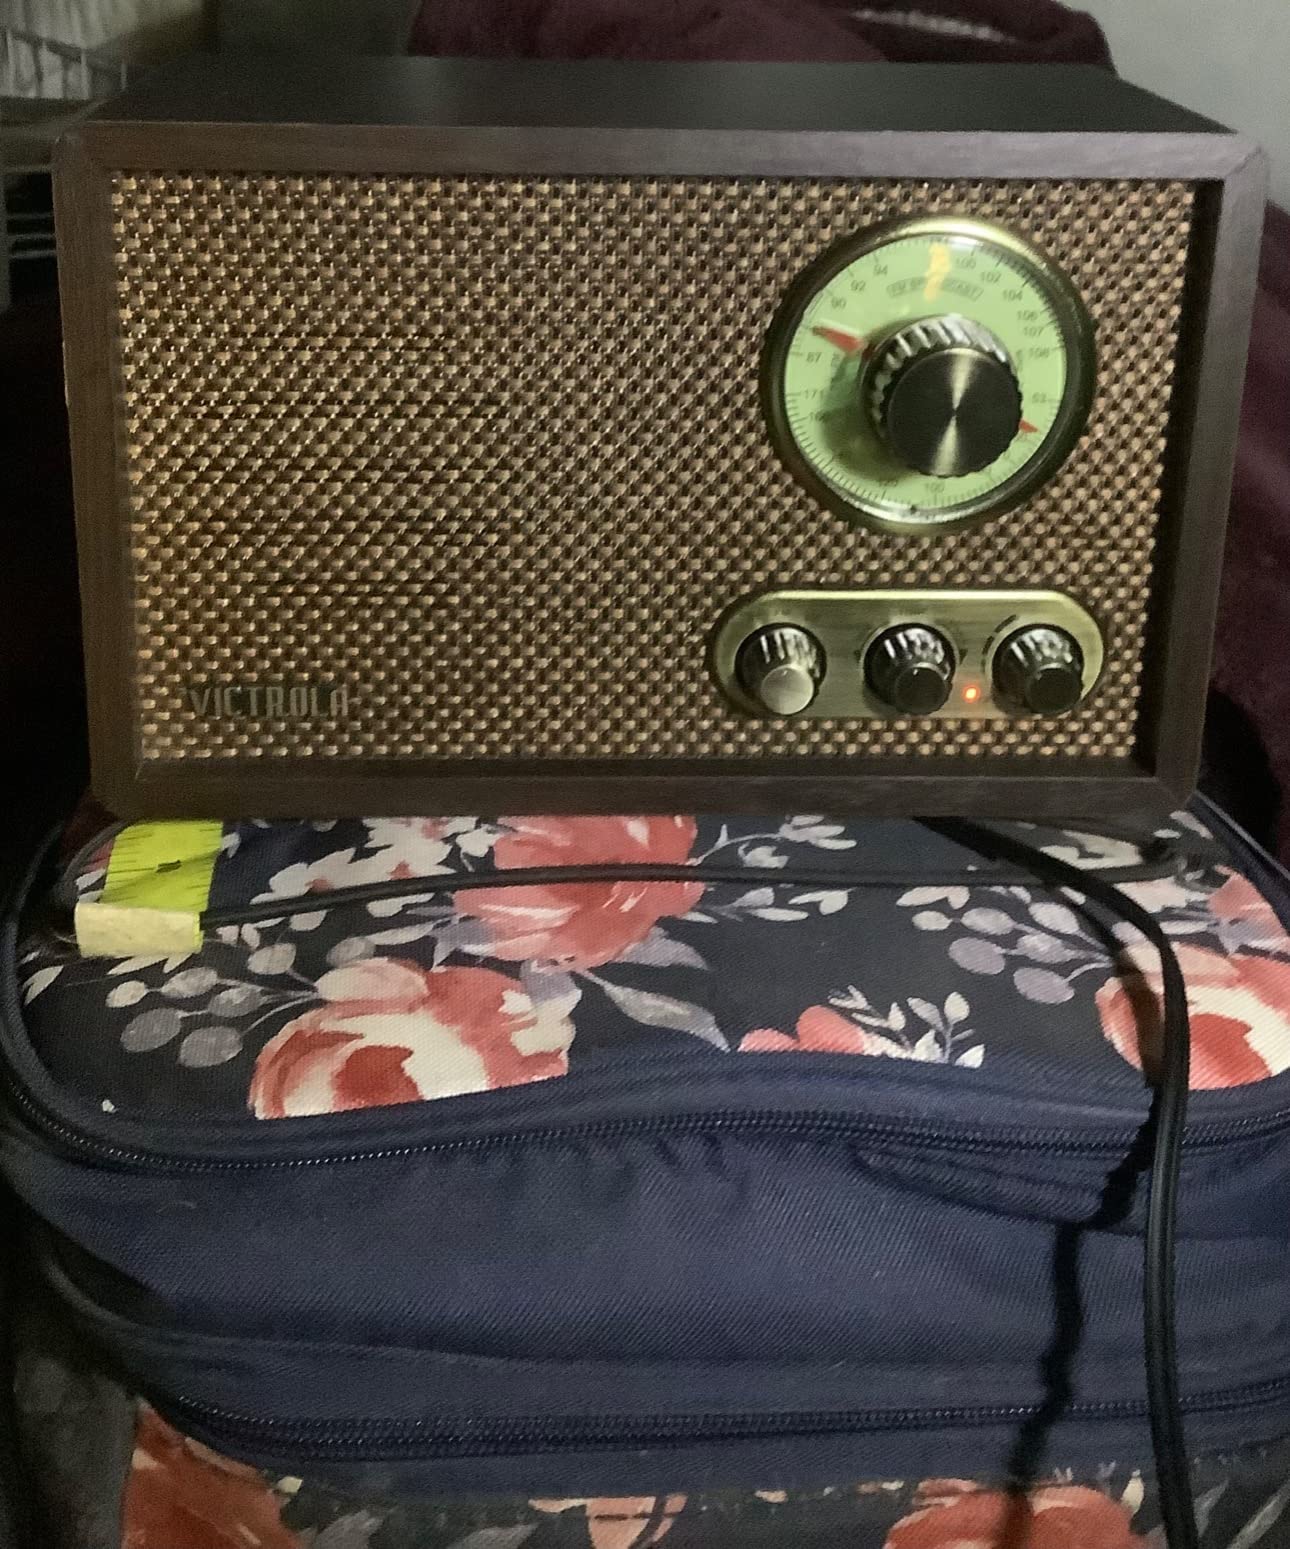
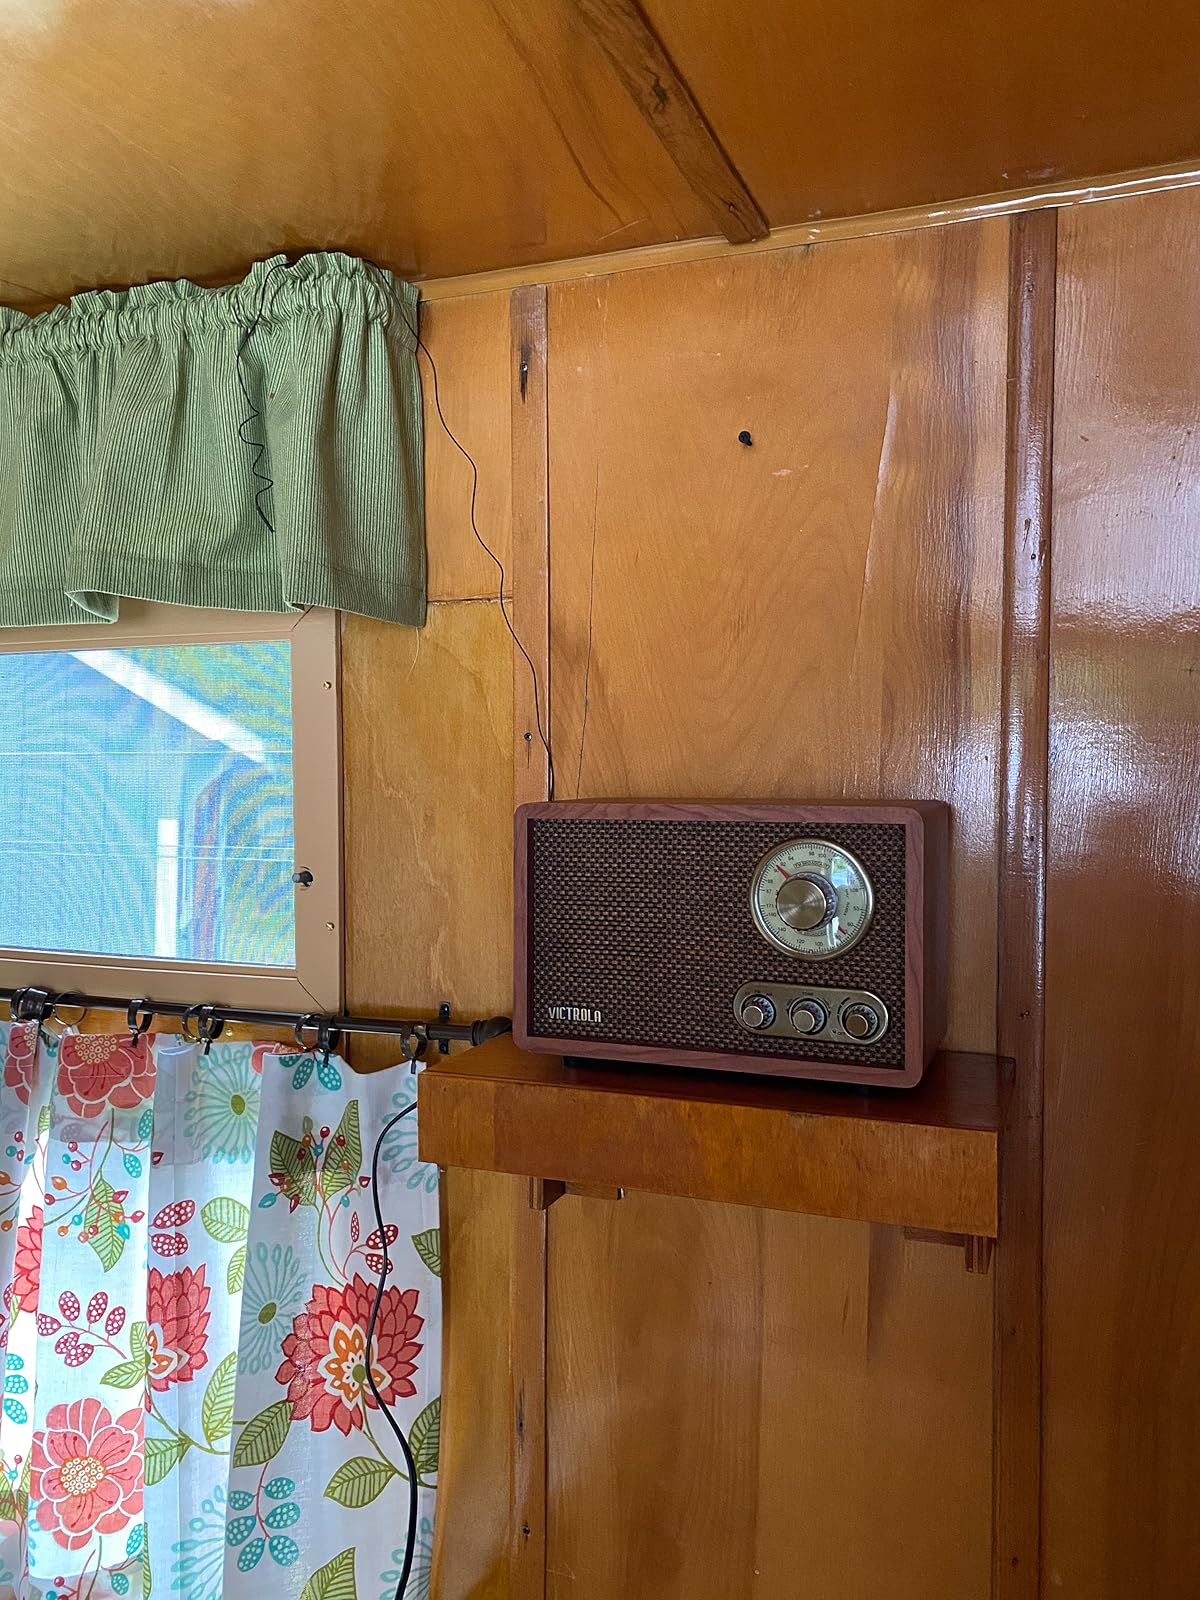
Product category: radio
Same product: no